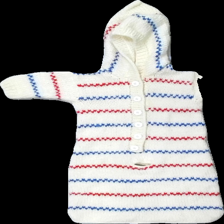
View: front
Type: Outerwear
Category: Children
Brand: Missing
Colors: White, Blue, Red
Material: 100% acrylic
Pattern: Striped
Cut: Regular
Season: Winter
Damage location: bottom right
Damage 2 location: bottom center
Price range: 50-100
Recommended usage: Reuse
Description: randig åkpåse, egengjord
Comment: egengjord